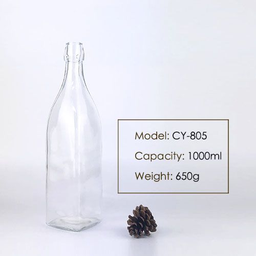
Label: bottles